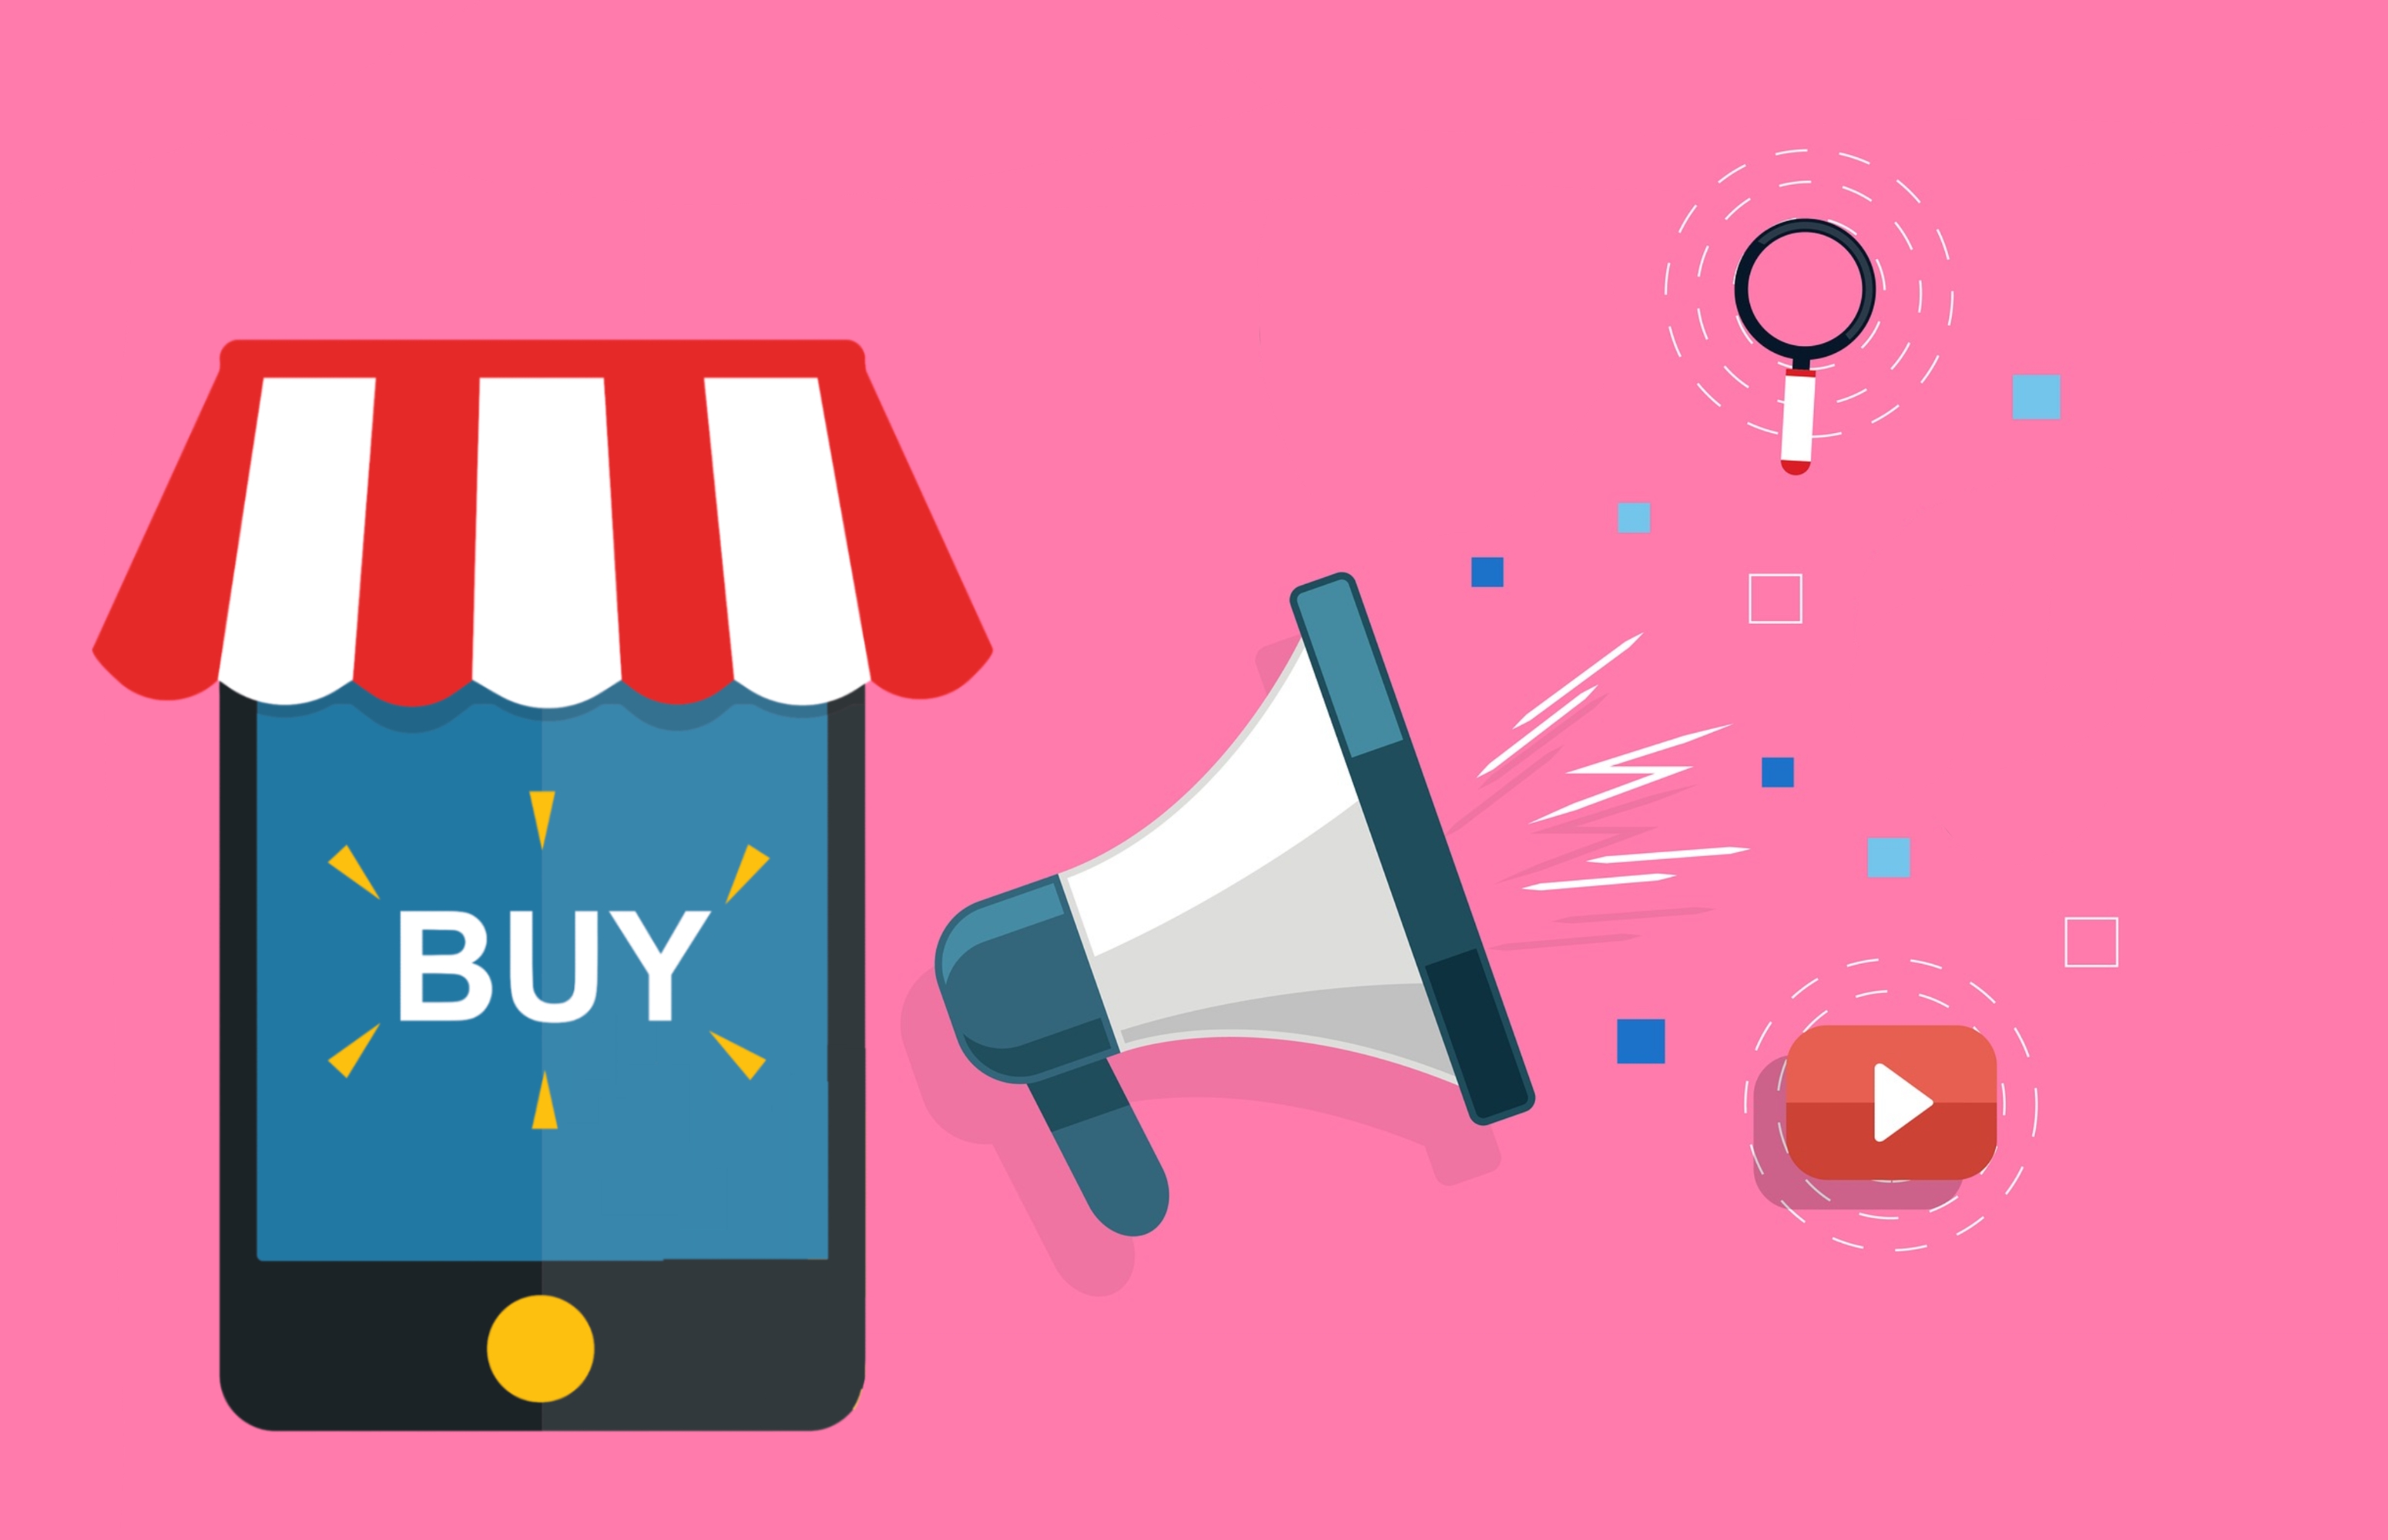
online, shop, marketing, social, media, social media, social media marketing, networking, business, communication, internet, technology, web, megaphone, content, ecommerce, text, illustration, pink, graphic design, font